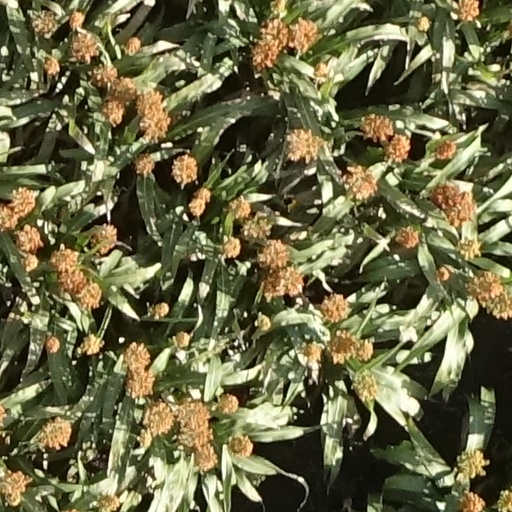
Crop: sorghum